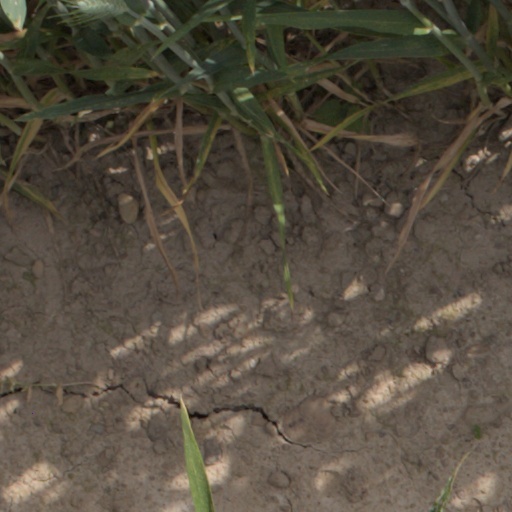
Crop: wheat